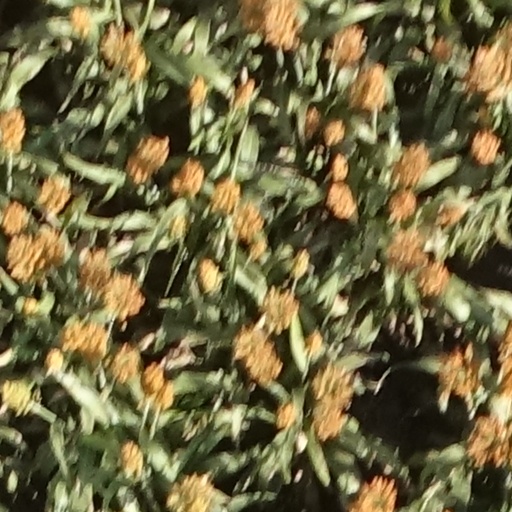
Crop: sorghum